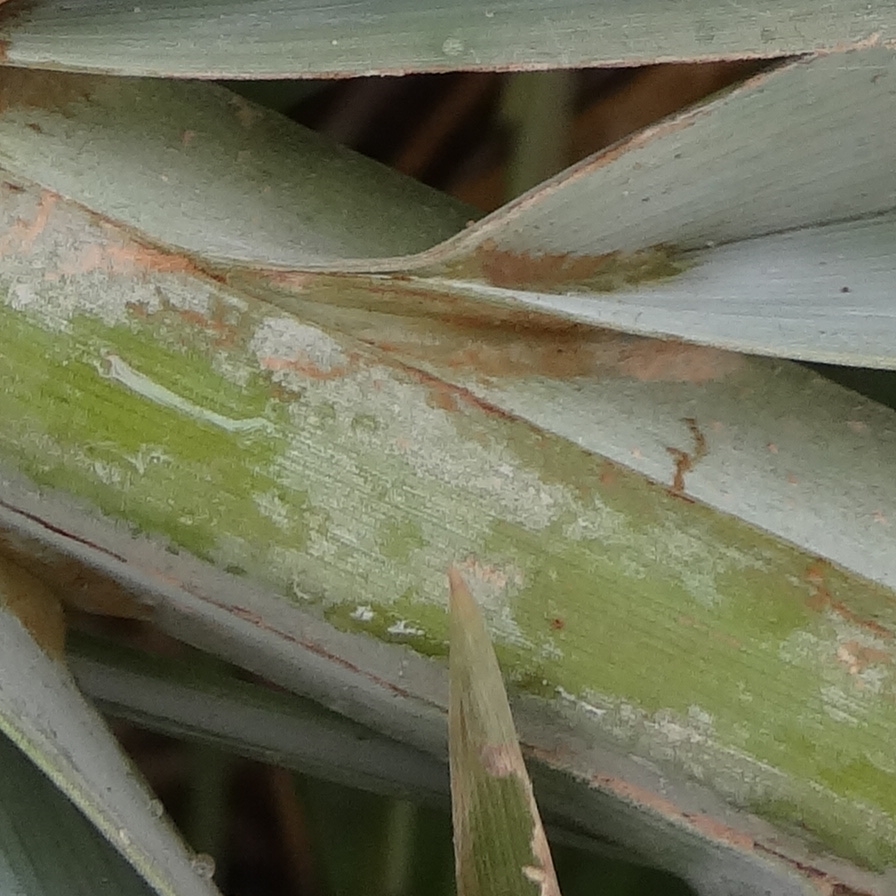
Label: Honey